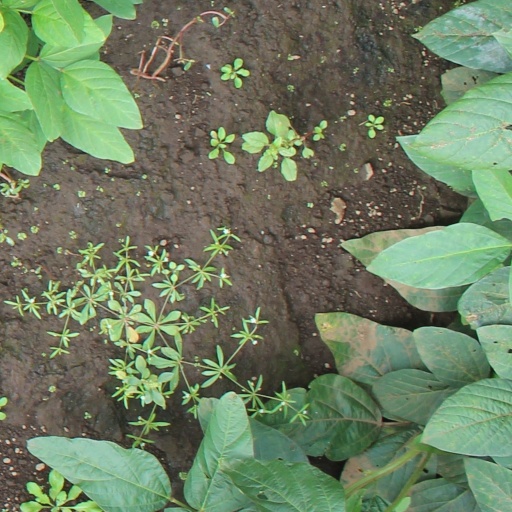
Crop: soybean